Peepers (Marvel Comics)

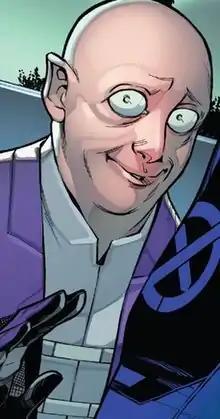
Peepers as depicted in "S.W.O.R.D." (vol. 2) #1 (December 2020). Art by Valerio Schiti.

Peepers (Peter Quinn) is a fictional character appearing in American comic books published by Marvel Comics. He first appeared in "Captain America Annual" #4 and was created by Jack Kirby.